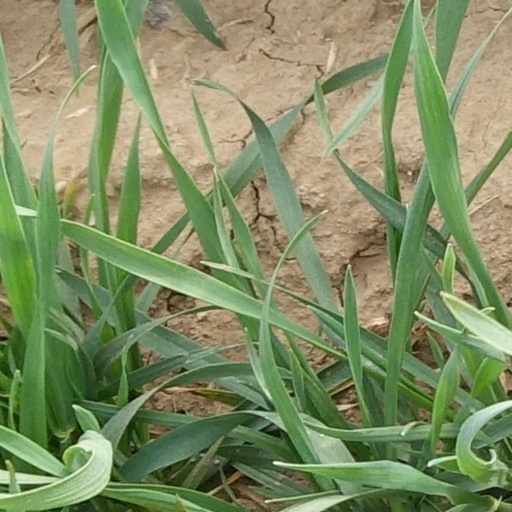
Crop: wheat